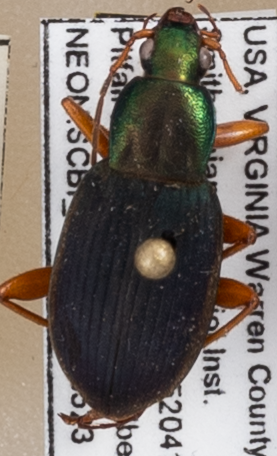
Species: Chlaenius aestivus
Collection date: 2019-05-23
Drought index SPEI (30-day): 0.522
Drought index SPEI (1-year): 2.09
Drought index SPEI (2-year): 2.09